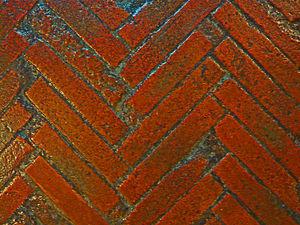
La poterie d'Impruneta regroupe les productions en terre cuite façonnées depuis le Moyen Âge dans la région d'Impruneta, au sud de Florence.